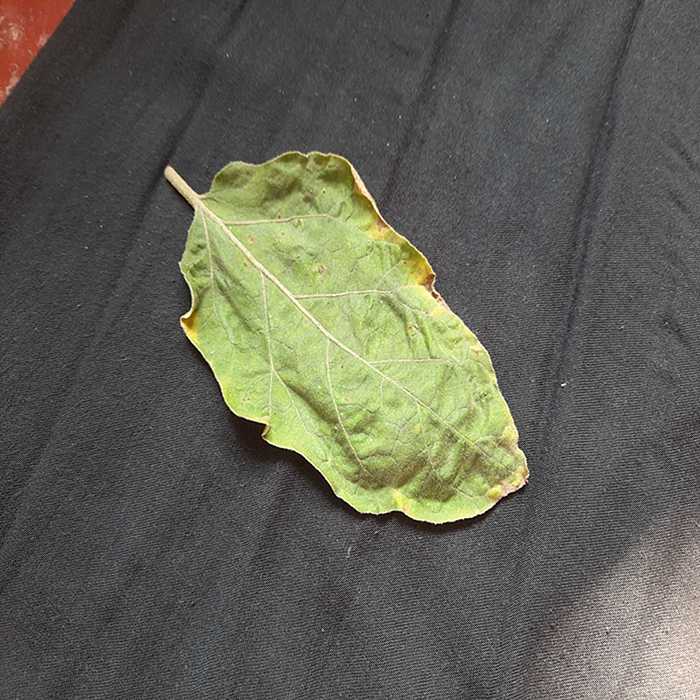
Plant: Eggplant
Label: Eggplant begomovirus